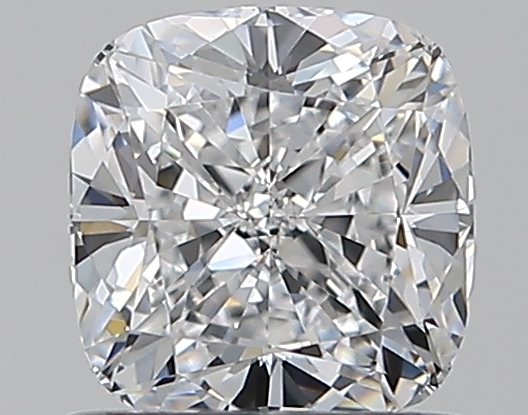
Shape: cushion
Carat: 0.83
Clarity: VS1
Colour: D
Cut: EX
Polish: EX
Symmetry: EX
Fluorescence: N
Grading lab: GIA
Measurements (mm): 5.39 x 5.14 x 3.57